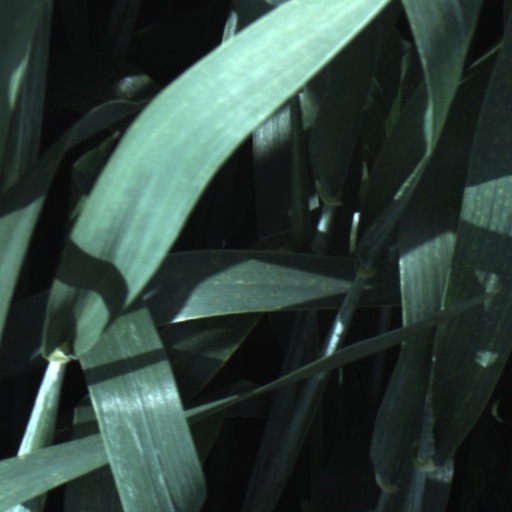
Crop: wheat